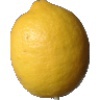
Label: Lemon 1